History of the race and intelligence controversy

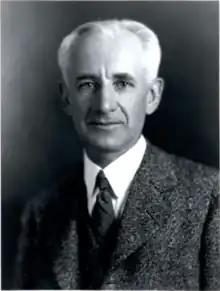
Psychologist Robert Yerkes argued that immigration from Southern and Eastern Europe could decrease the average IQ of Americans.

In 1903, the pioneering African-American sociologist W. E. B. Du Bois published his landmark collection of essays "The Souls of Black Folk" in defense of the inherent mental capacity and equal humanity of black people. According to Manning Marable, this book "helped to create the intellectual argument for the black freedom struggle in the twentieth century. 'Souls' justified the pursuit of higher education for Negroes and thus contributed to the rise of the black middle class." In contrast to other civil rights leaders like Booker T. Washington, who advocated for incremental progress and vocational education as a way for black Americans to demonstrate the virtues of "industry, thrift, intelligence and property" to the white majority, Du Bois advocated for black schools to focus more on liberal arts and academic curriculum (including the classics, arts, and humanities), because liberal arts were required to develop a leadership elite. Du Bois argued that black populations just as much as white ones naturally give rise to what he termed a "talented tenth" of intellectually gifted individuals.